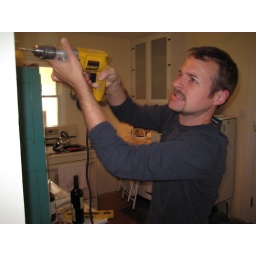
Bryan drills the hole in his kitchen wall to hang the antique coffee grinder...